The Prisoner

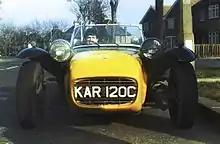
Number Six's Lotus Seven Series II, as seen in the title sequence

"The Prisoner" consists of 17 episodes, which were first broadcast from 29 September 1967 to 1 February 1968 in the United Kingdom. While the show was presented as a serialised work, with a clear beginning and end, the ordering of the intermediate episodes is unclear, as the production and original broadcast order were different. Several attempts have been made to create an episode ordering based on script and production notes and interpretations of the broader narrative of Number Six's time in the Village.